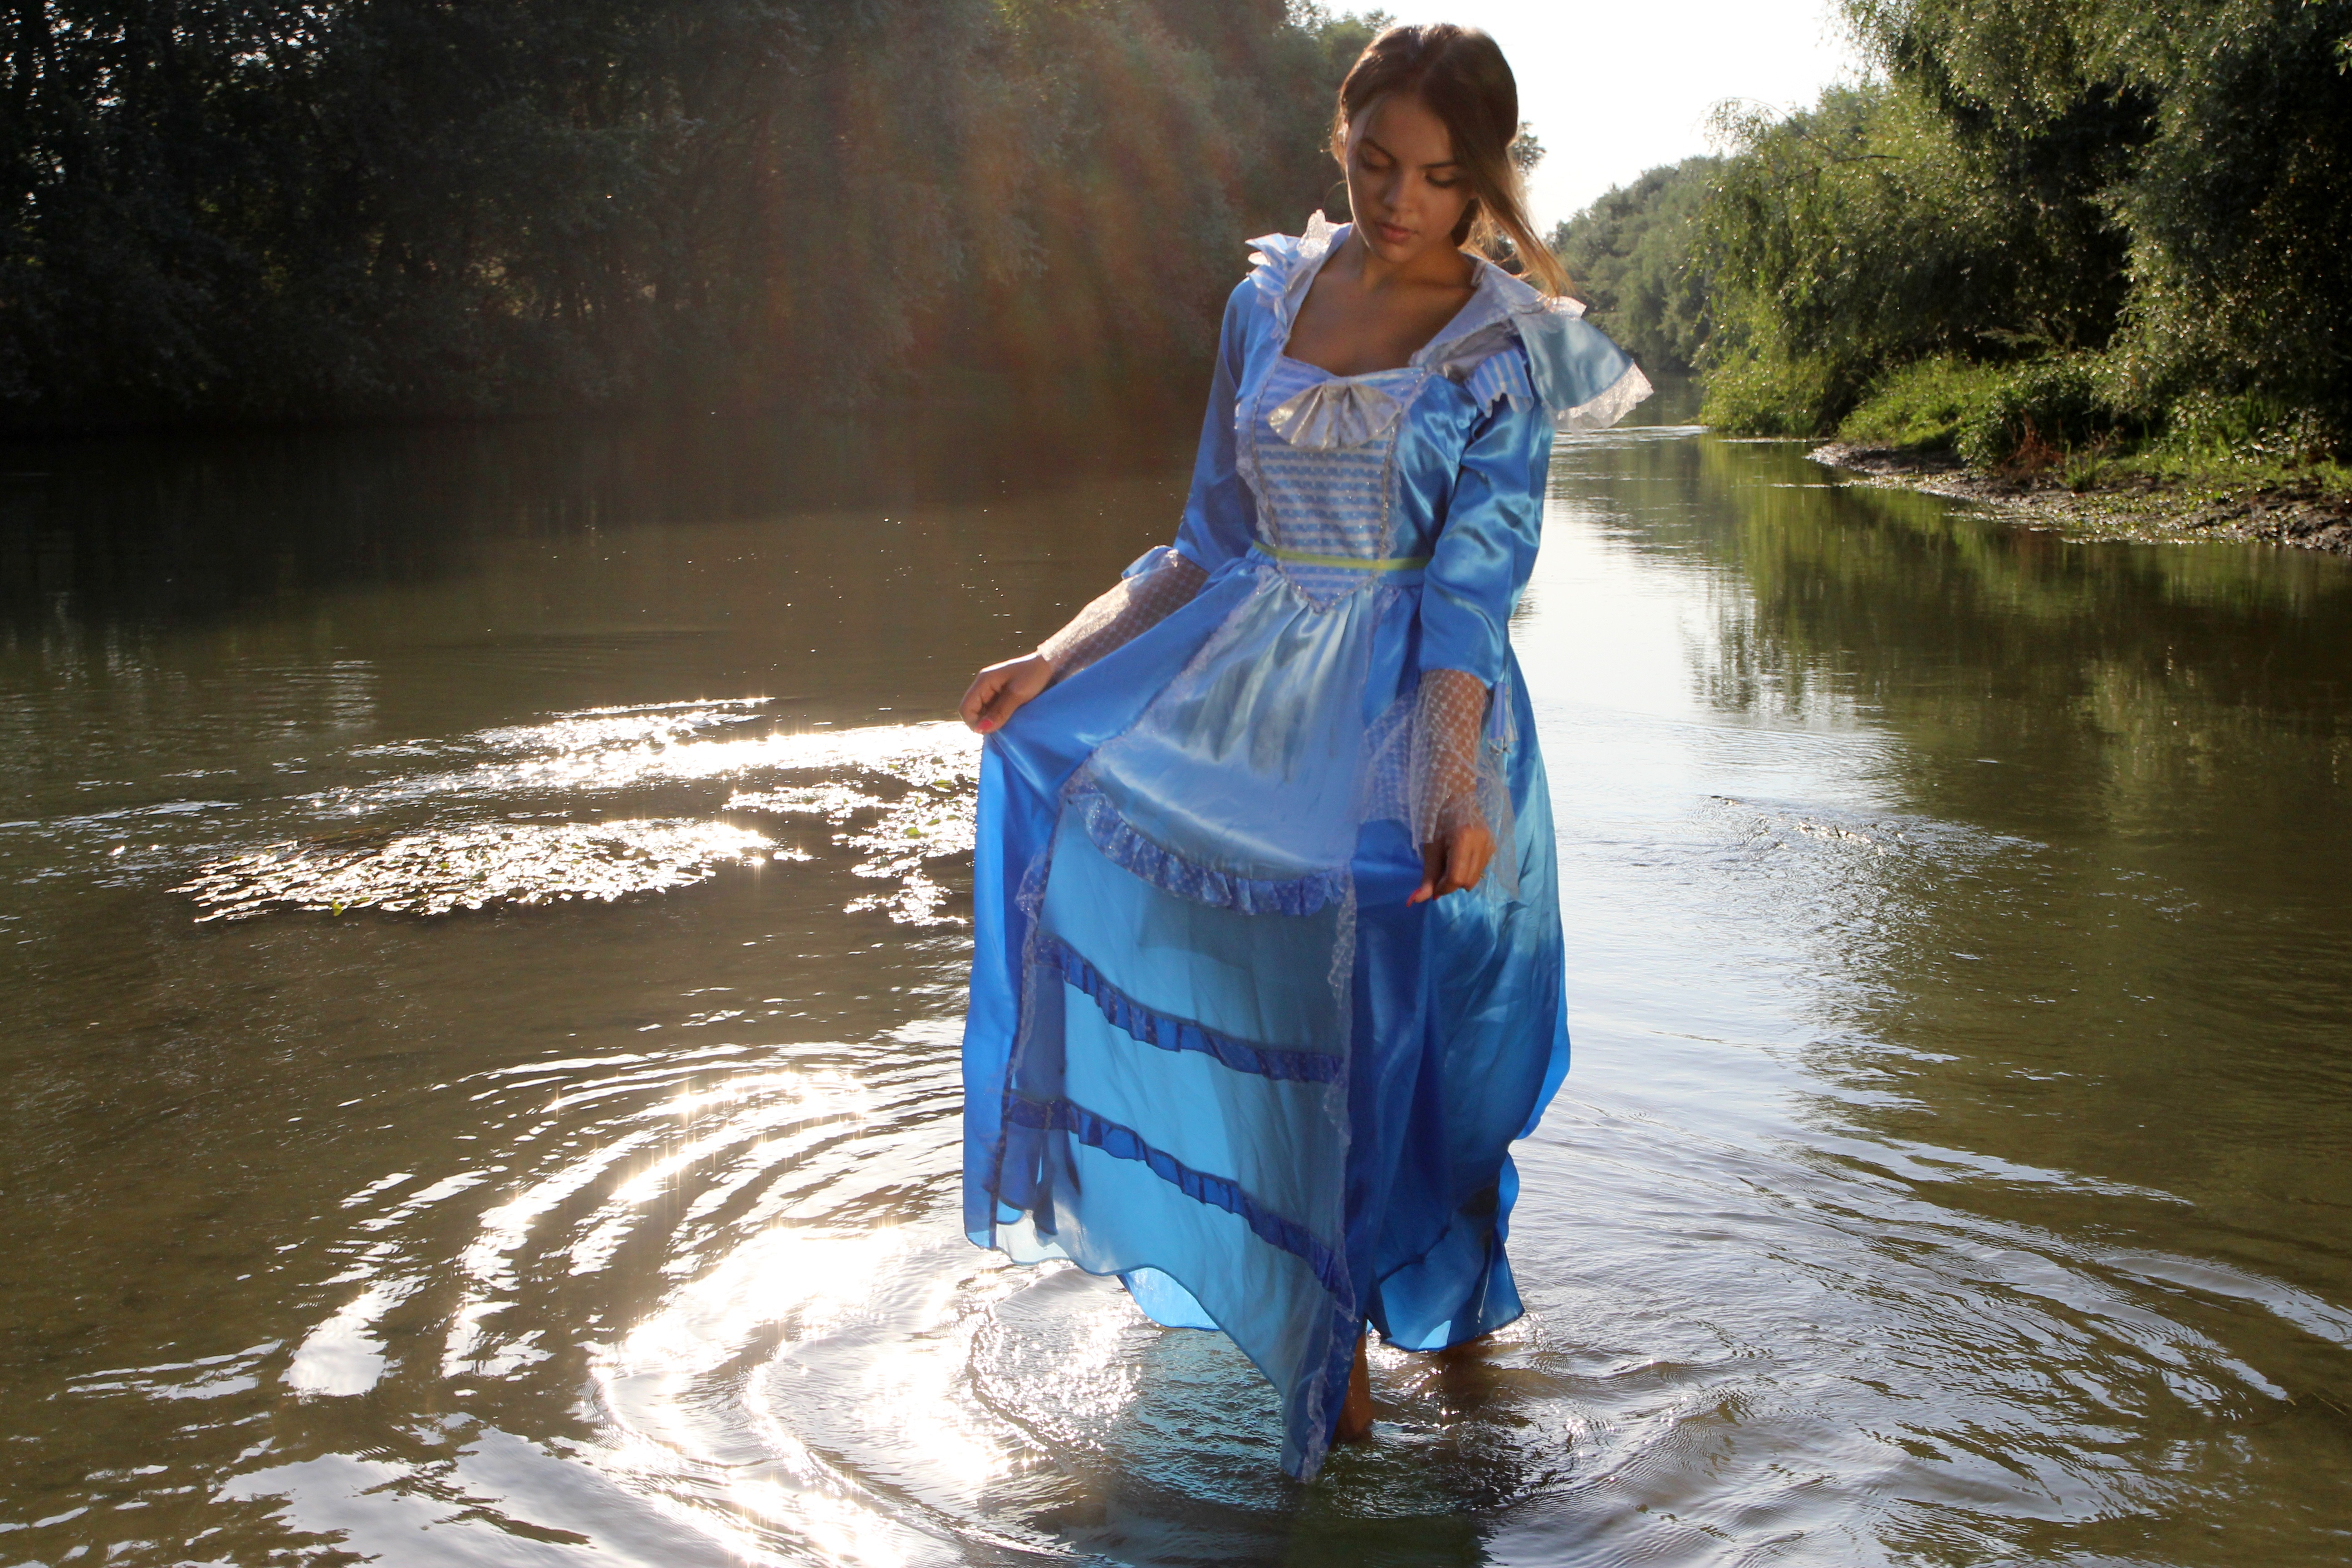
water, nature, girl, boat, lake, river, blue, dress, beauty, princess, photo shoot